The Romantic Englishwoman

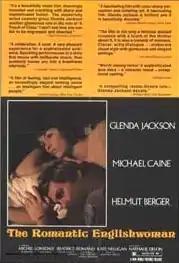
Original film poster

The Romantic Englishwoman is a 1975 British film directed by Joseph Losey and starring Michael Caine, Glenda Jackson, and Helmut Berger. It marks the feature-length screen debut for Kate Nelligan. The screenplay was written by Tom Stoppard and Thomas Wiseman, based on the novel by the same title by Thomas Wiseman.